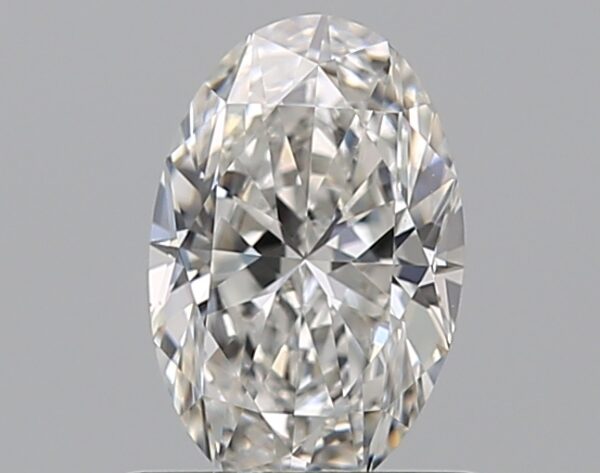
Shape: oval
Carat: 0.71
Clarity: VVS1
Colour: F
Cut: EX
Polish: EX
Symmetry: VG
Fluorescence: N
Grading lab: GIA
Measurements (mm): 7.42 x 4.8 x 3.01